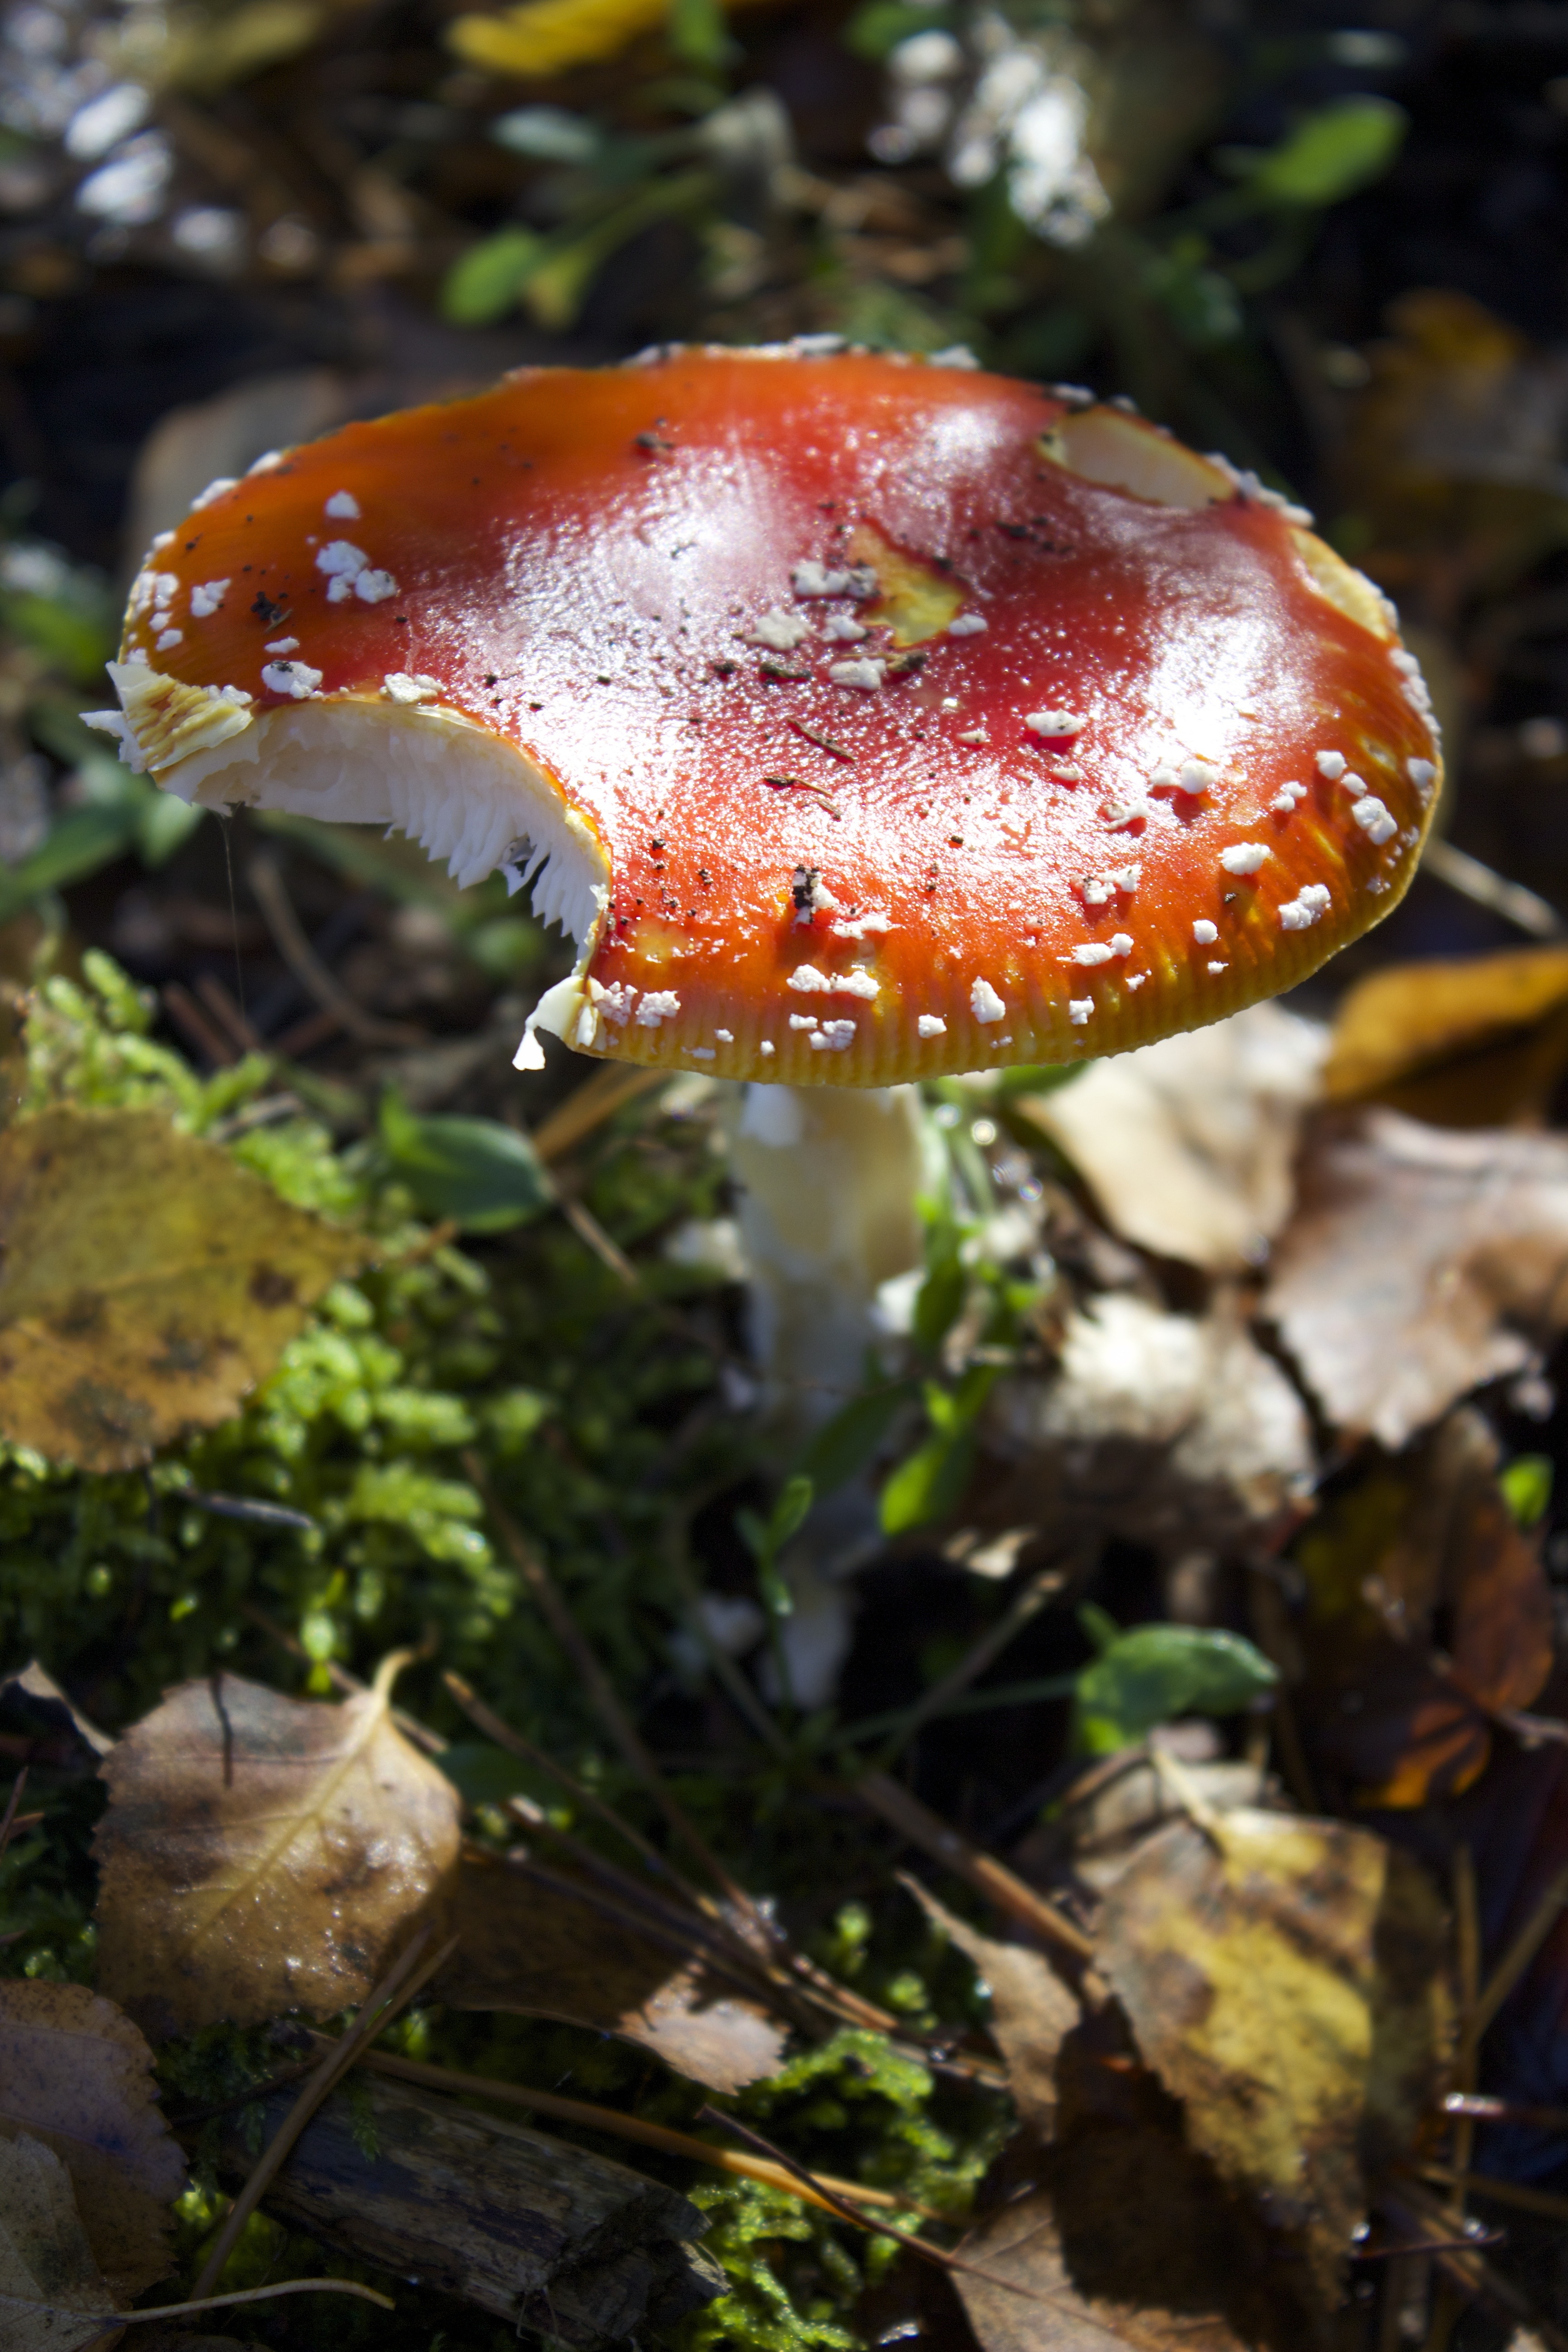
nature, forest, leaf, flower, autumn, botany, mushroom, flora, fauna, forest floor, fungus, fly agaric, woodland, agaric, bolete, auriculariales, macro photography, screen fungus, edible mushroom, medicinal mushroom, agaricomycetes, agaricaceae, penny bun, auriculariaceae